James Hurst (footballer)

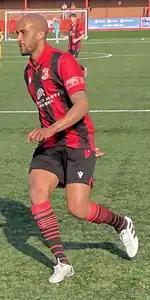

On 18 January 2022, Hurst signed for Southern League Premier Division Central rivals Tamworth. Hurst made his debut for Tamworth the same day, playing the full match in an away quarter final fixture against Leamington in the Birmingham Senior Cup, which the home side won 3–1.